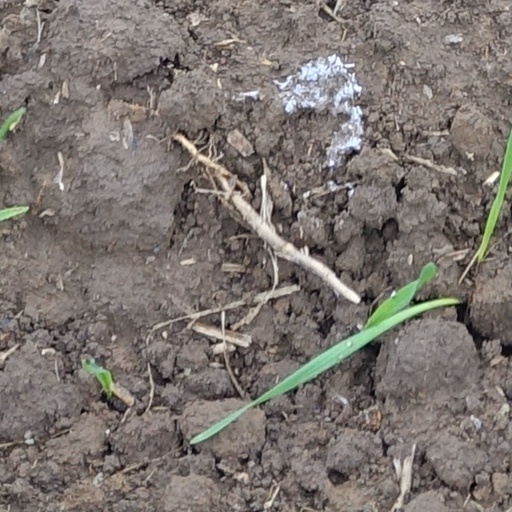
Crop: wheat